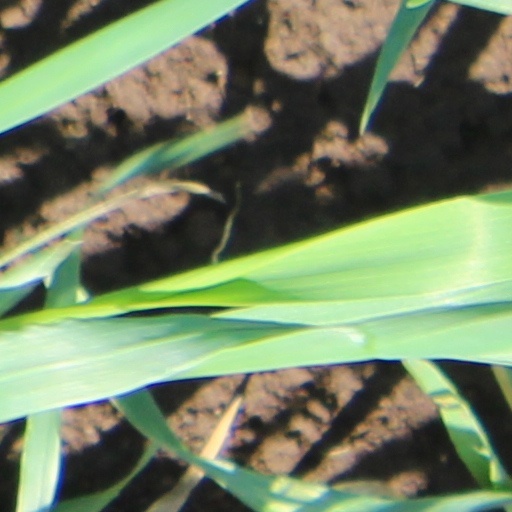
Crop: wheat